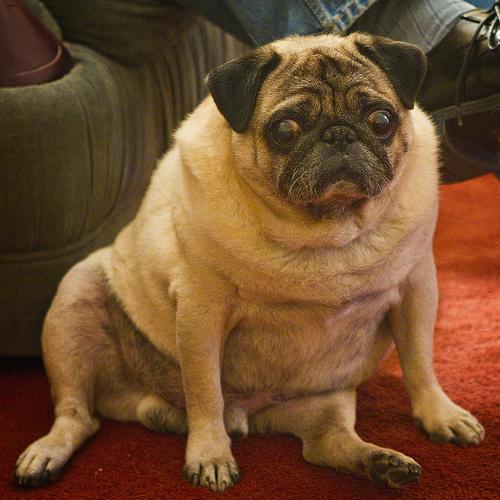
Breed: pug